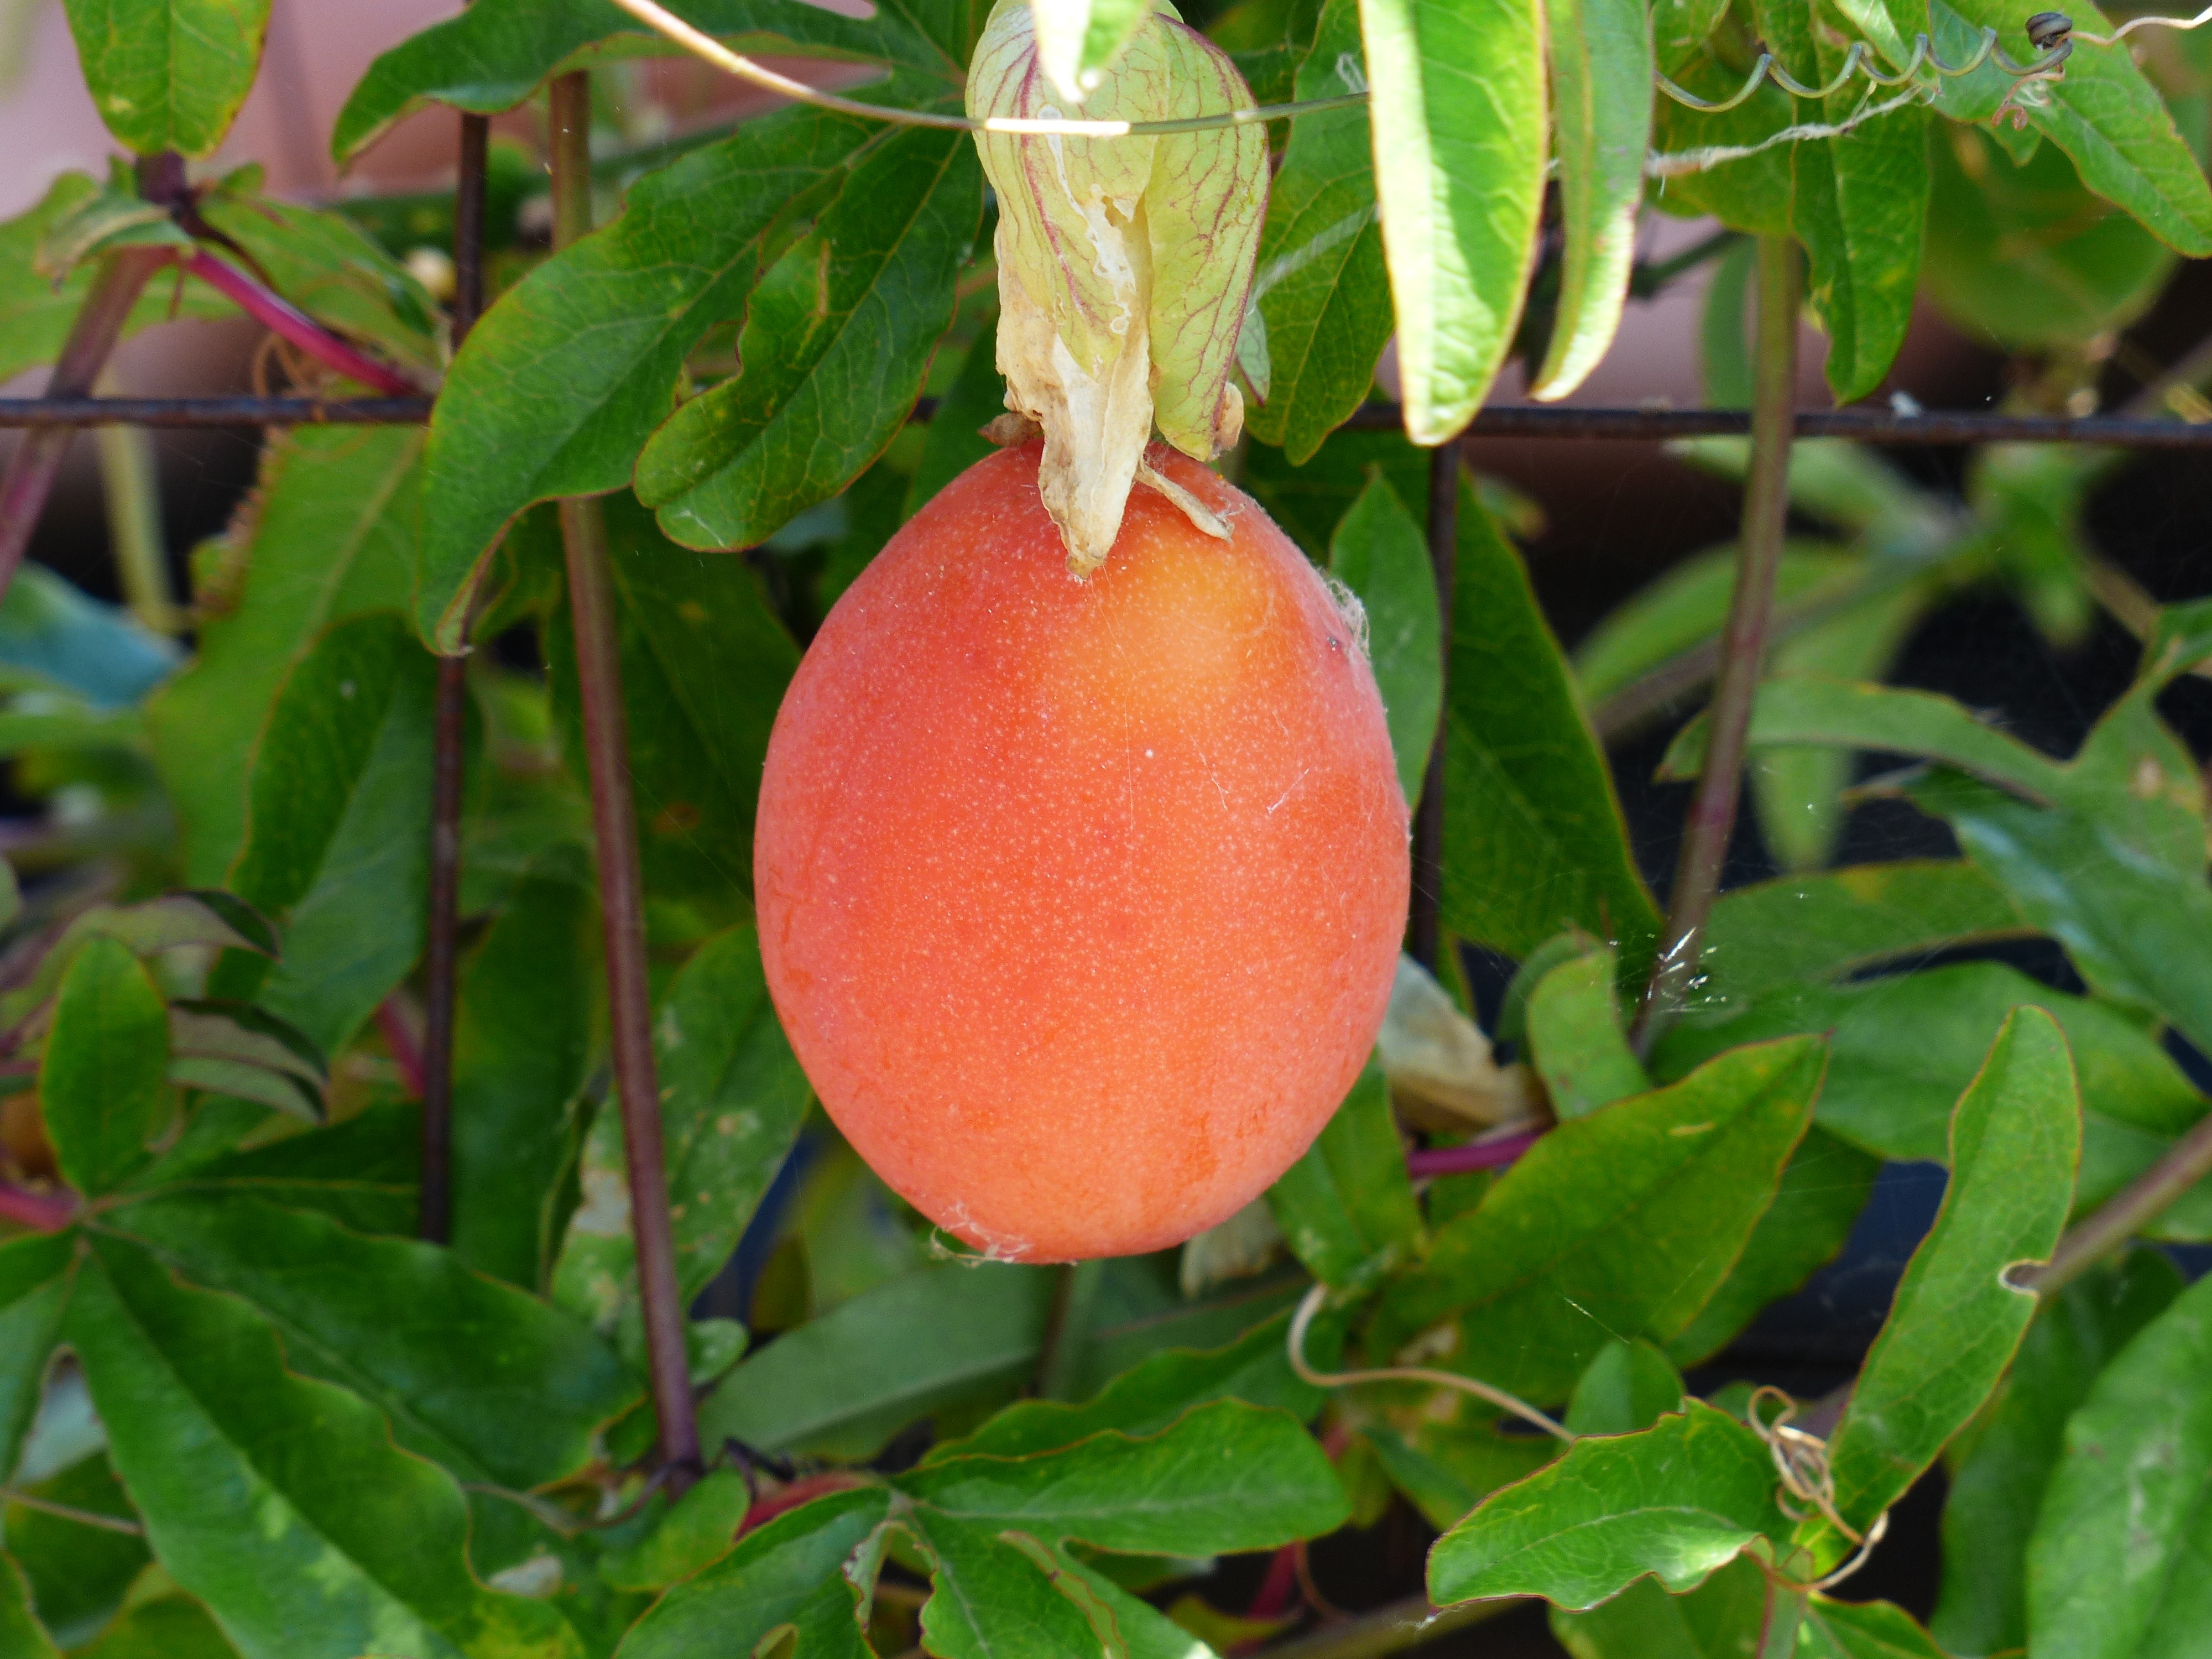
plant, fruit, ripe, orange, red, produce, tropical fruit, fruit tree, passion fruit, large, diospyros, citrus, kernobstgewaechs, rose greenhouse, rosaceae, orange red, eriobotrya japonica, loquat, ebony trees and persimmons, pipa, japanese wollmispel, wool medlar, japanese medlar, mispero, nespolo, n spero, biwa